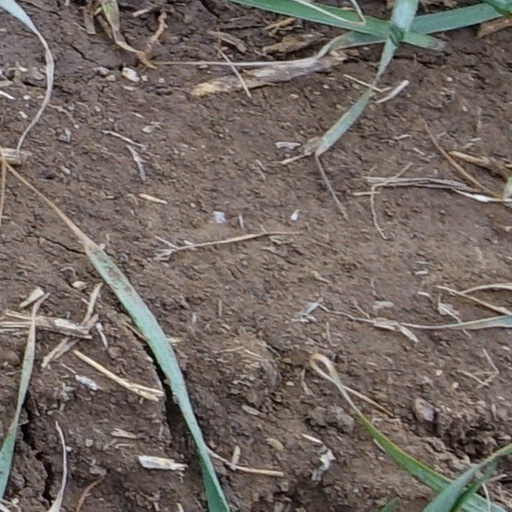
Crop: wheat